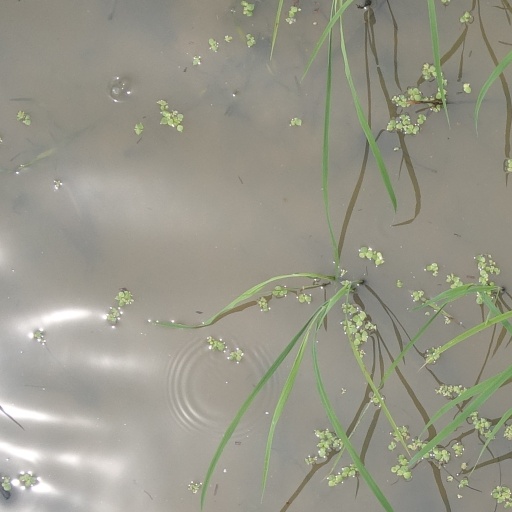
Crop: rice